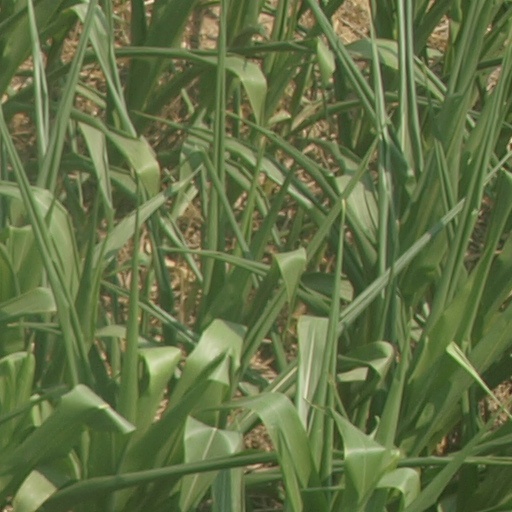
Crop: maize; corn